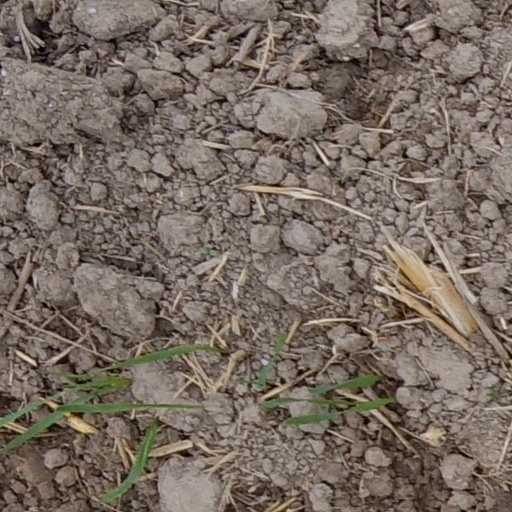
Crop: wheat